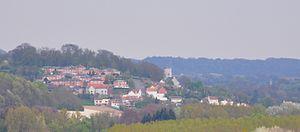
Depuis Divion, vue sur le haut d'Houdain
Houdain est une commune française située dans le département du Pas-de-Calais en région Hauts-de-France.